Geosite Travertino della Cava Cappuccini

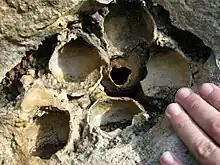
Fossil eggs of a tortoise

The Geosite Travertino della Cava Cappuccini (or Cave Orto di Ballo) is located in Alcamo, in the province of Trapani, in Sicily.